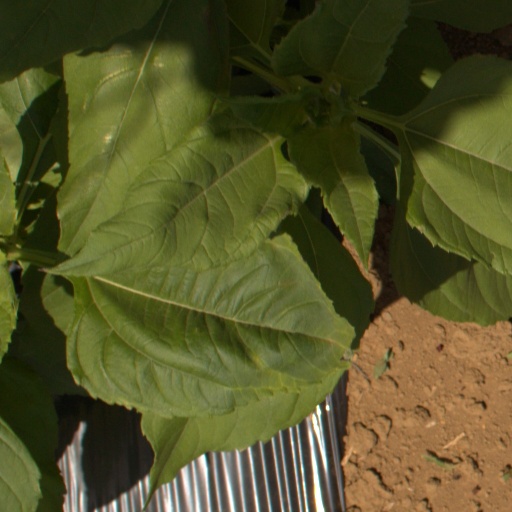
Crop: Jerusalem artichoke